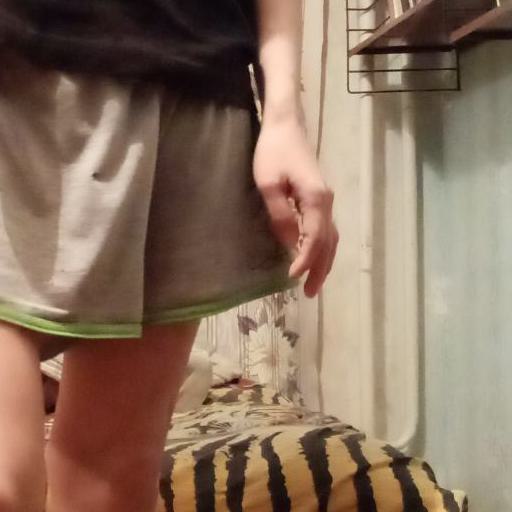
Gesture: no_gesture